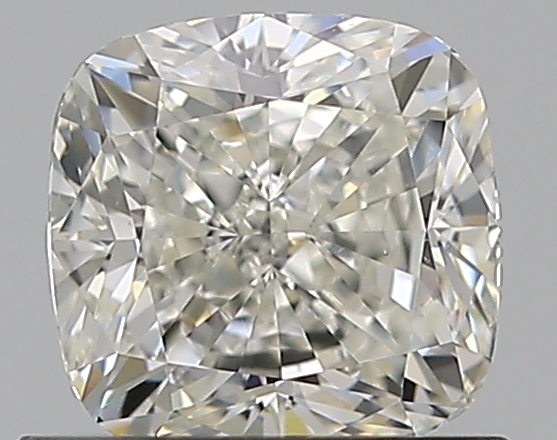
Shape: cushion
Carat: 0.9
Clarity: VS1
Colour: J
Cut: EX
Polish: EX
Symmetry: EX
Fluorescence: F
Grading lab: GIA
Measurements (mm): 5.41 x 5.32 x 3.66